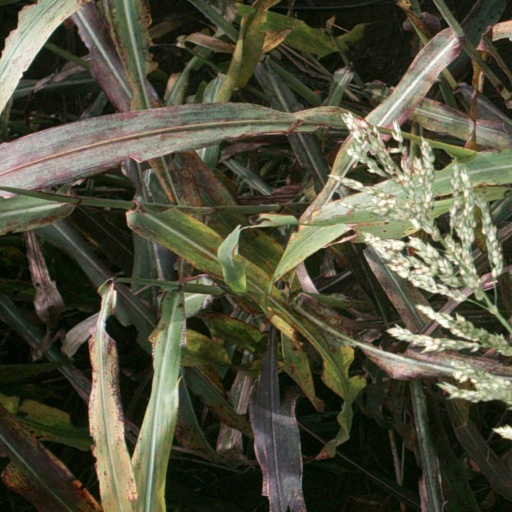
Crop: sorghum